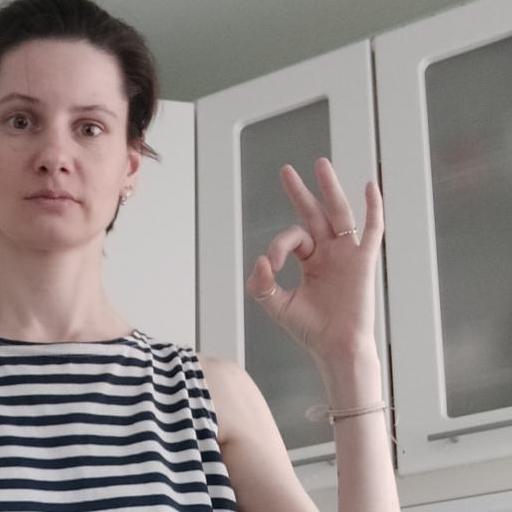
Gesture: ok